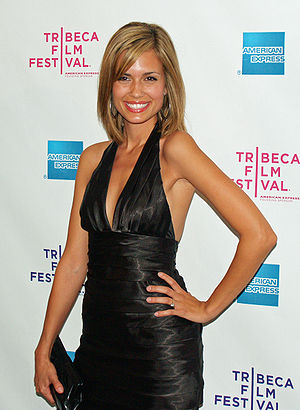
Torrey DeVitto
Torrey DeVitto til premieren på Killer Movie ved Tribeca Film Festival 2008
Torrey Joel DeVitto er en amerikansk skuespillerinde og tidligere model. Hun har blandt andet medvirket i tv-serien One Tree Hill.